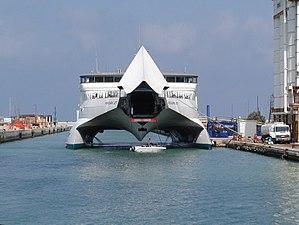
Les navires à grande vitesse sont des bateaux navigant à vitesse élevée et généralement affectés au transport de passagers et des véhicules. De tels bateaux sont notamment en service sur les liaisons de quelques heures, comme la liaison Corse-continent, la traversée du détroit de Gibraltar, de la Manche, du pas de Calais, etc.